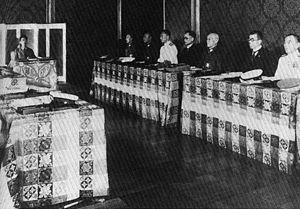
Les bombardements atomiques d'Hiroshima et de Nagasaki, ultimes bombardements stratégiques américains au Japon, ont lieu les 6 août et 9 août 1945 sur les villes d'Hiroshima et de Nagasaki. Hiroshima est le siège de la 5ᵉ division de la deuxième armée générale et le centre de commandement du général Shunroku Hata, et Nagasaki est choisie pour remplacer la cité historique de Kyoto.